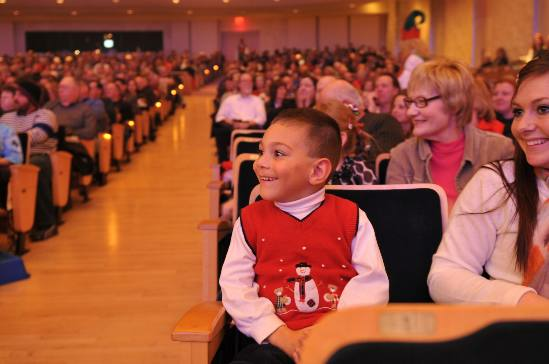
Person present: Yes